Public bathing

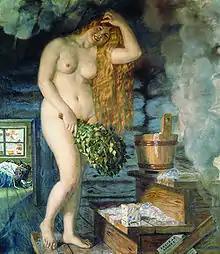
1926 depiction of rural "banya" by Russian artist Boris Kustodiev: "Russian Venus" (holding birch besom)

Roman style public baths were introduced on a limited scale by returning crusaders in the 11th and 12th centuries, who had enjoyed warm baths in the Middle East. These, however, rapidly degenerated into brothels or at least the reputation as such and were closed down at various times. For instance, in England during the reign of Henry II, bath houses, called "bagnios" from the Italian word for bath, were set up in Southwark on the river Thames. They were all officially closed down by Henry VIII in 1546 due to their negative reputation.